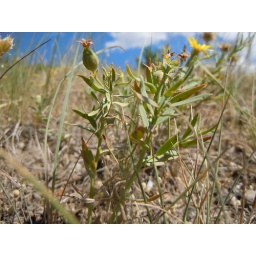
The flower being to develope fruit by mid summer.